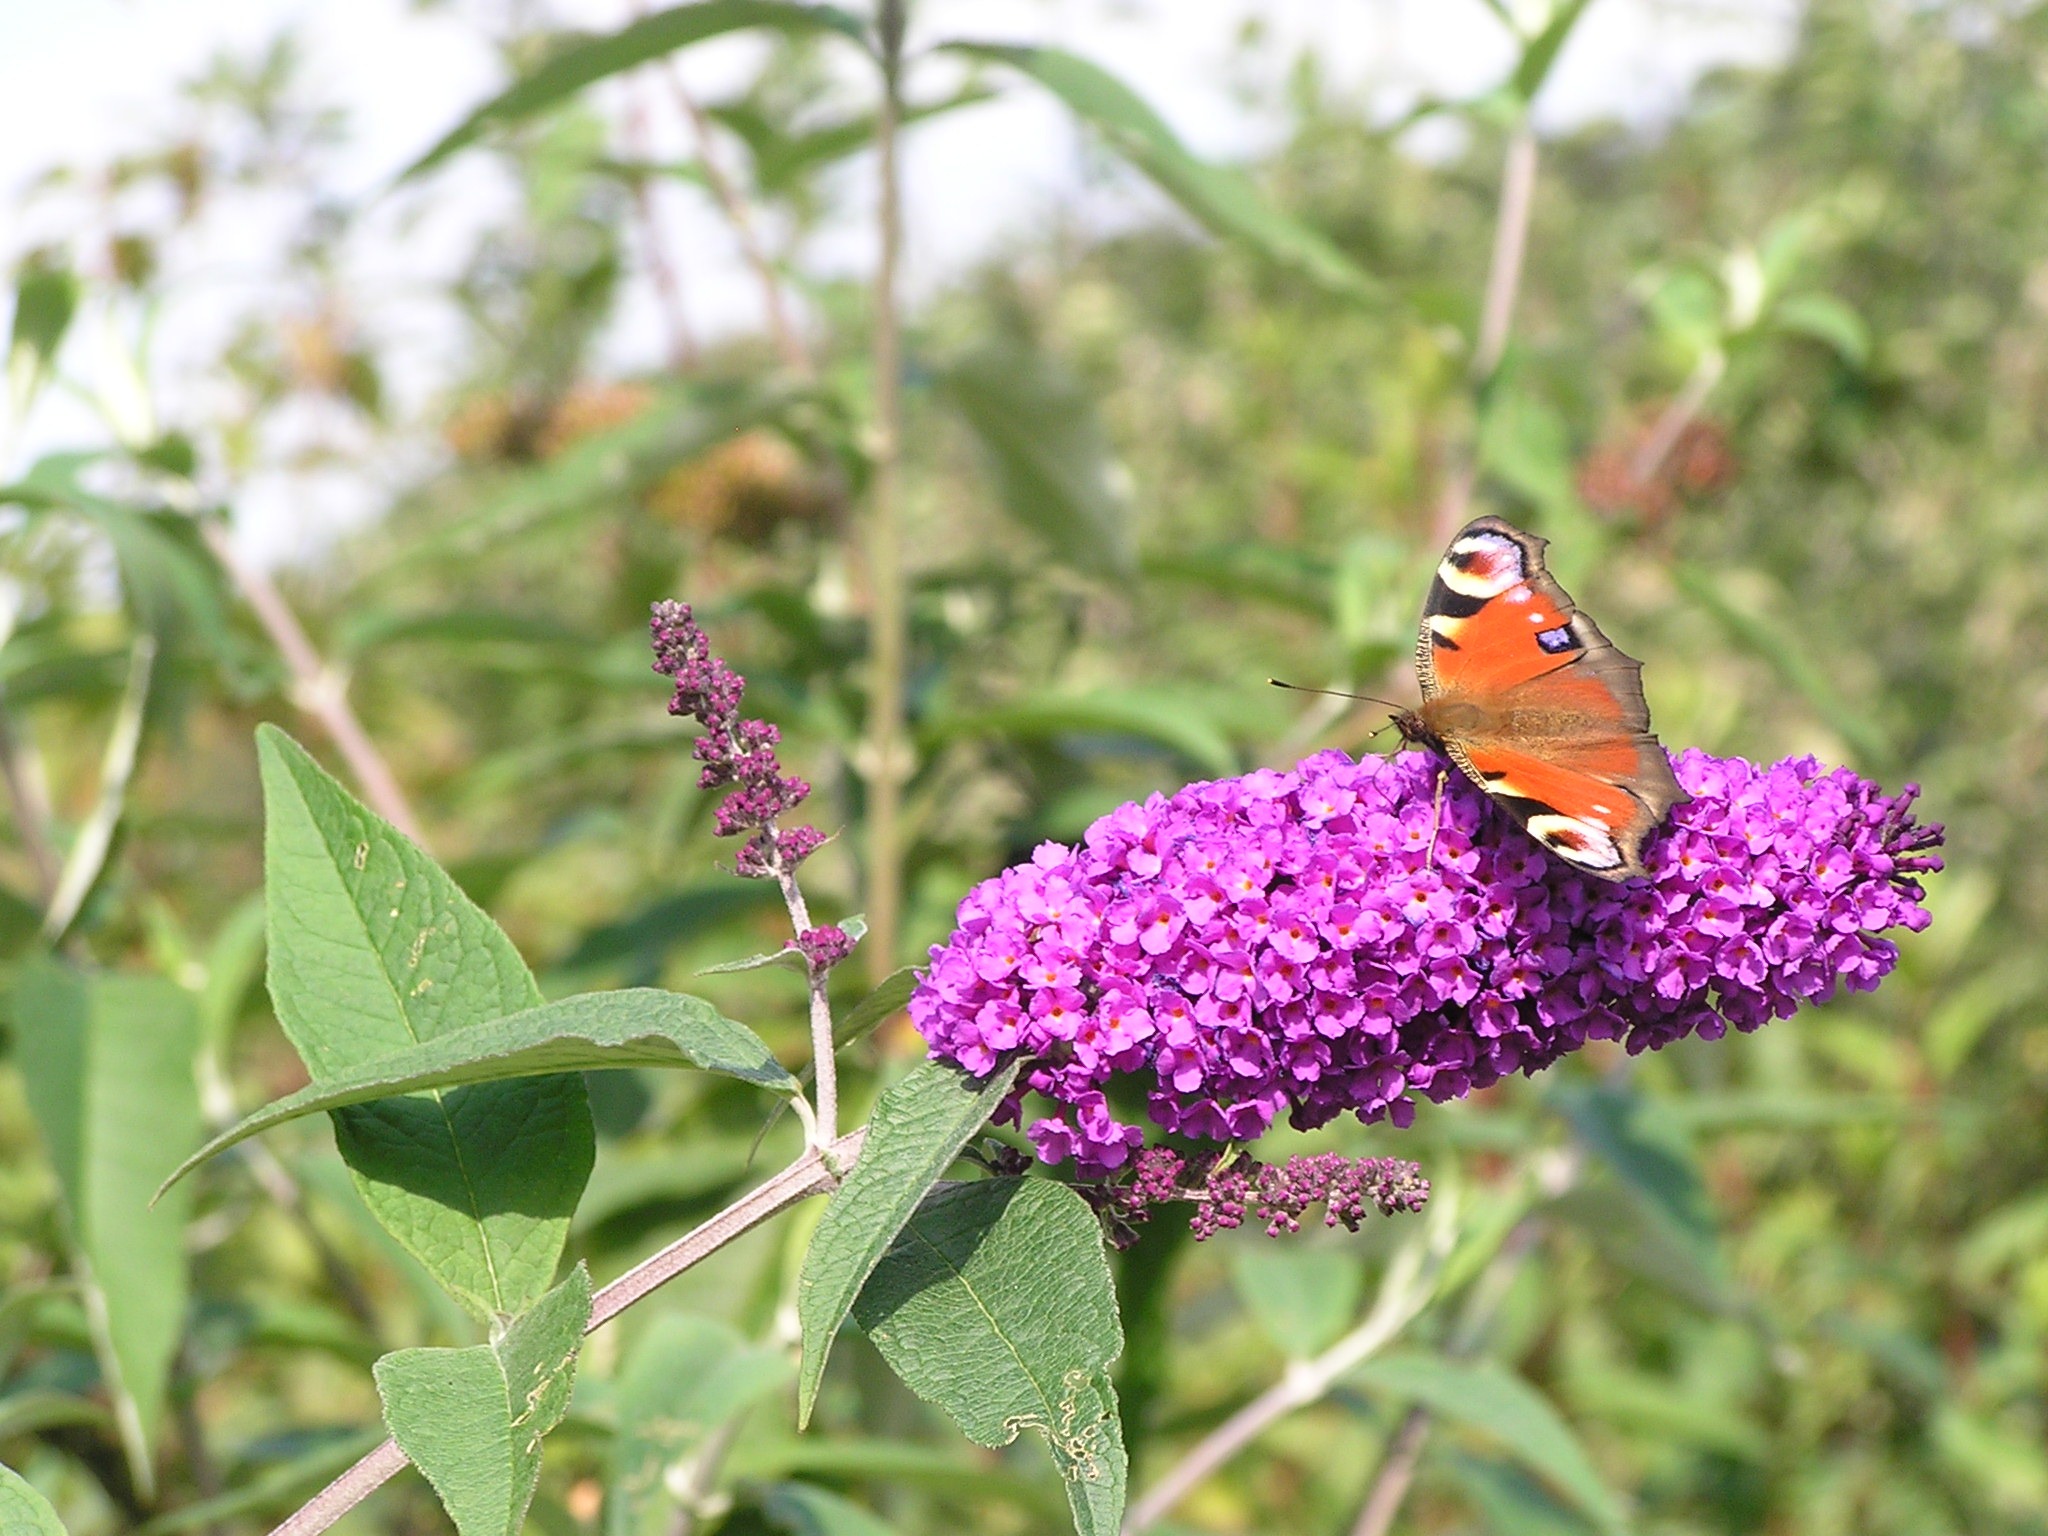
nature, branch, plant, sky, sun, meadow, prairie, flower, summer, wildlife, insect, botany, butterfly, flora, fauna, invertebrate, wildflower, flowers, monarch butterfly, leaves, sunny, sun flower, nectar, public record, pollinator, moths and butterflies